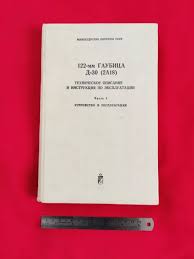
Label: Self Propelled Artillery